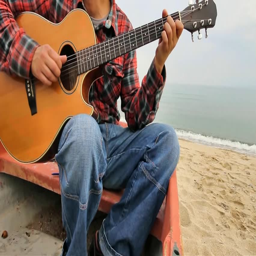
man playing guitar sitting in a boat on the beach